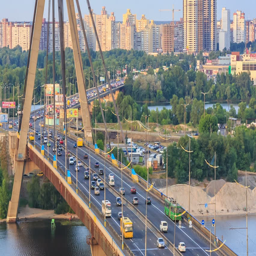
cars moving on the bridge